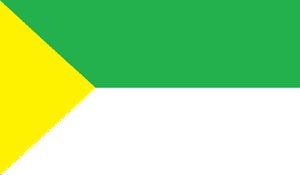
Cet article présente une liste des principales villes d'Équateur jusqu'en 2012.
Carlos Julio Arosemena Tola est un canton d'Équateur situé dans la province de Napo.